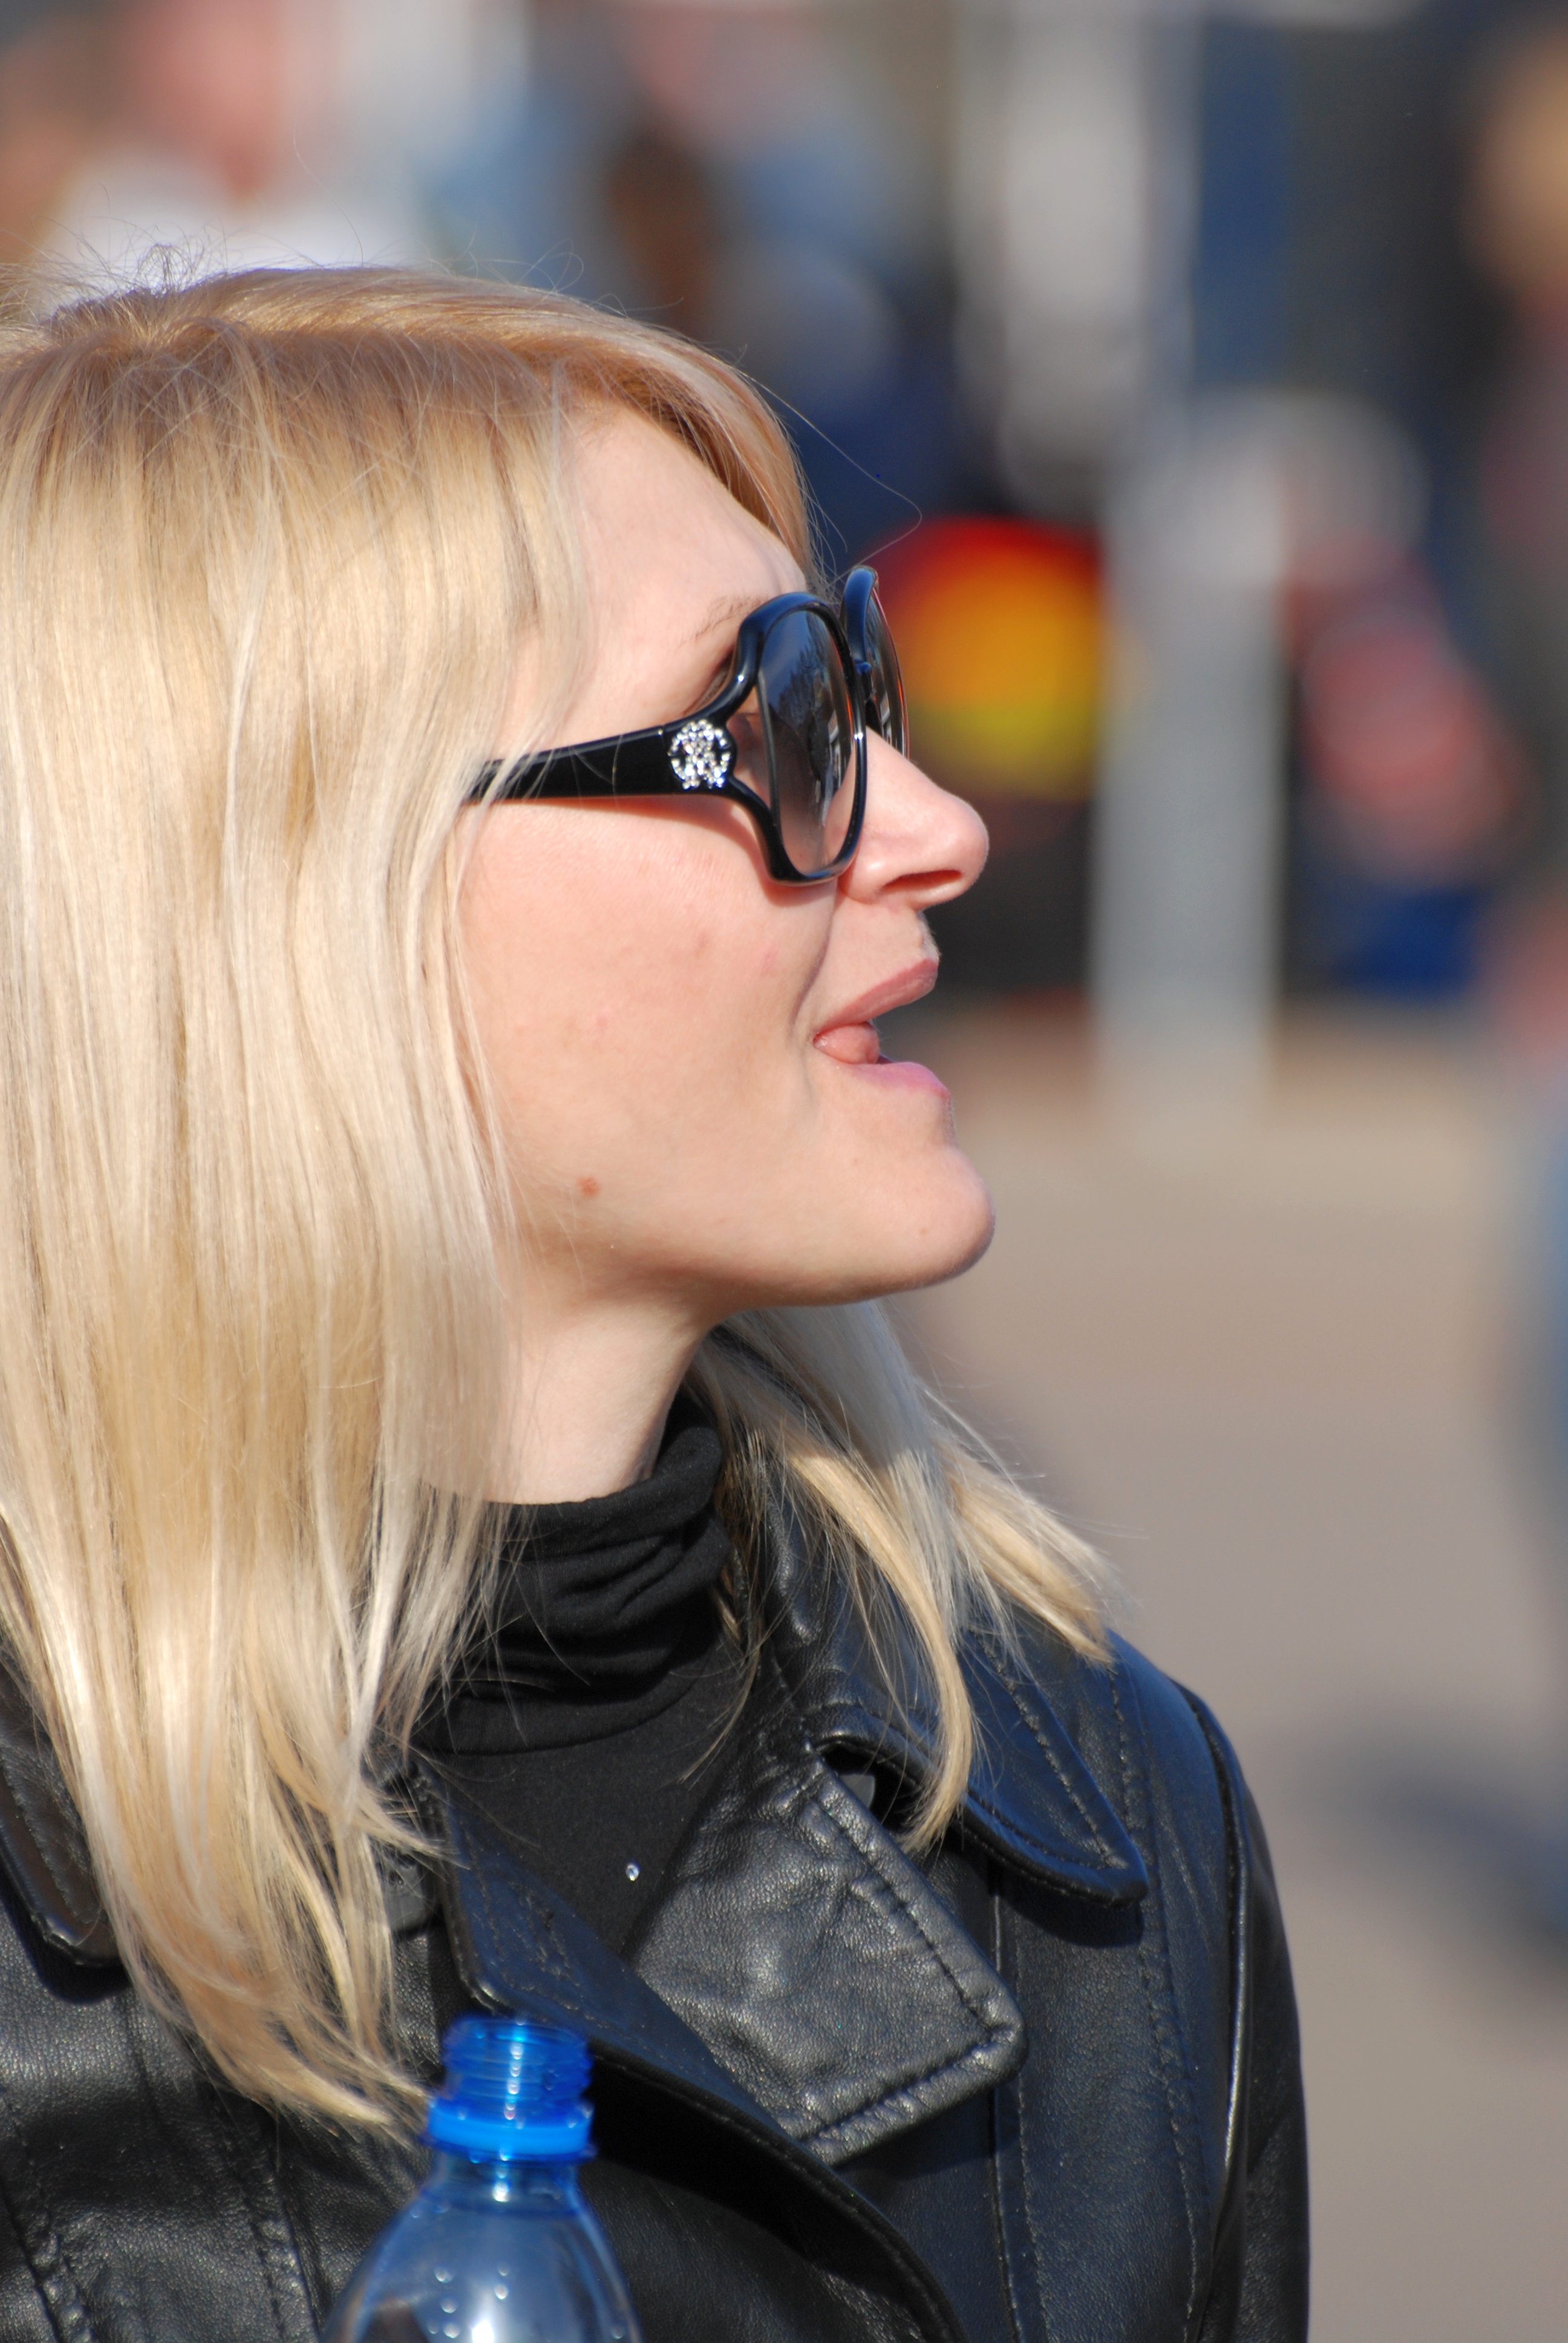
girl, hair, portrait, model, spring, fashion, blue, clothing, lady, hairstyle, face, sunglasses, eye, glasses, head, eyewear, beauty, blond, vision care